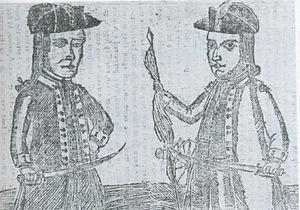
La révolte de Shays est un soulèvement armé dans l'ouest du Massachusetts d'août 1786 à janvier 1787. La révolte de Shays intervient dans un contexte économique troublé par l’inflation et la dévaluation du dollar.
Cette page concerne des événements d'actualité qui se sont produits durant l'année 1786 du calendrier grégorien aux États-Unis.
Cet article développe l'histoire de l'État américain du Massachusetts.
James Rumsey essaye son premier bateau à vapeur sur le fleuve Potomac à Shepherdstown.